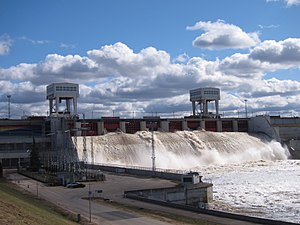
Pļaviņas Vandkraftværk
Pļaviņas Vandkraftværk
Pļaviņas Vandkraftværk er det største kraftværk i Letland og et af de største vandkraftværker i den Europæiske Union. Vandkraftværket ligger i nærheden af byen Aizkraukle i floden Daugava. Det har ti individuelle turbiner med en samlet kapacitet på 868,50 megawatt.